Left Wing Section of the Socialist Party

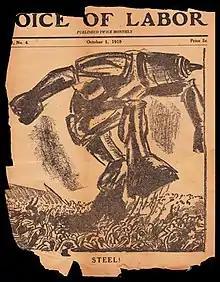
John Reed and Ben Gitlow's Left Wing magazine "Voice of Labor" was later made the labor paper of the Communist Labor Party.

The majority founded the National Council of the Left Wing and planned to take retake the socialist organization and convention. The council members included Louis Fraina, C. E. Ruthenberg, I. E. Ferguson, John Ballam, James Larkin, Eamon MacAlpine, Benjamin Gitlow, Maximilian Cohen, and Bertram Wolfe. Ferguson was named national secretary and the "Revolutionary Age", with Fraina as editor, became the official organ.